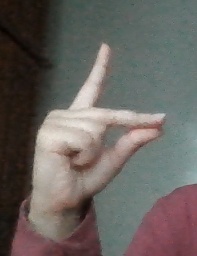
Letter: ta